Congo Crisis

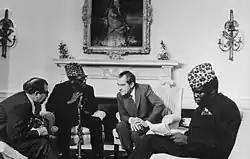
Mobutu with Richard Nixon at the White House in 1973

Following the end of the Katanga secession, political negotiations began to reconcile the disparate political factions. The negotiations coincided with the formation of an émigré political group, the "Conseil National de Libération" (CNL), by dissident Lumumbists and others in neighbouring Congo-Brazzaville. The negotiations culminated in the creation of a new, revised constitution, known as the Luluabourg Constitution, after the city in which it was written, to create a compromise balance of power. The new constitution increased the power of the presidency, ending the system of joint consultation between president and prime minister, and appeased federalists by increasing the number of provinces from six to 21 while increasing their autonomy. The constitution also changed the name of the state from the Republic of the Congo to Democratic Republic of the Congo. It was ratified in a constitutional referendum in June 1964 and Parliament was dissolved to await new elections. Kasa-Vubu appointed Tshombe, the exiled Katangese leader, as interim prime minister. Although personally capable, and supported as an anti-communist by Western powers, Tshombe was denounced by other African leaders such as King Hassan II of Morocco as an imperialist puppet for his role in the Katangese secession.